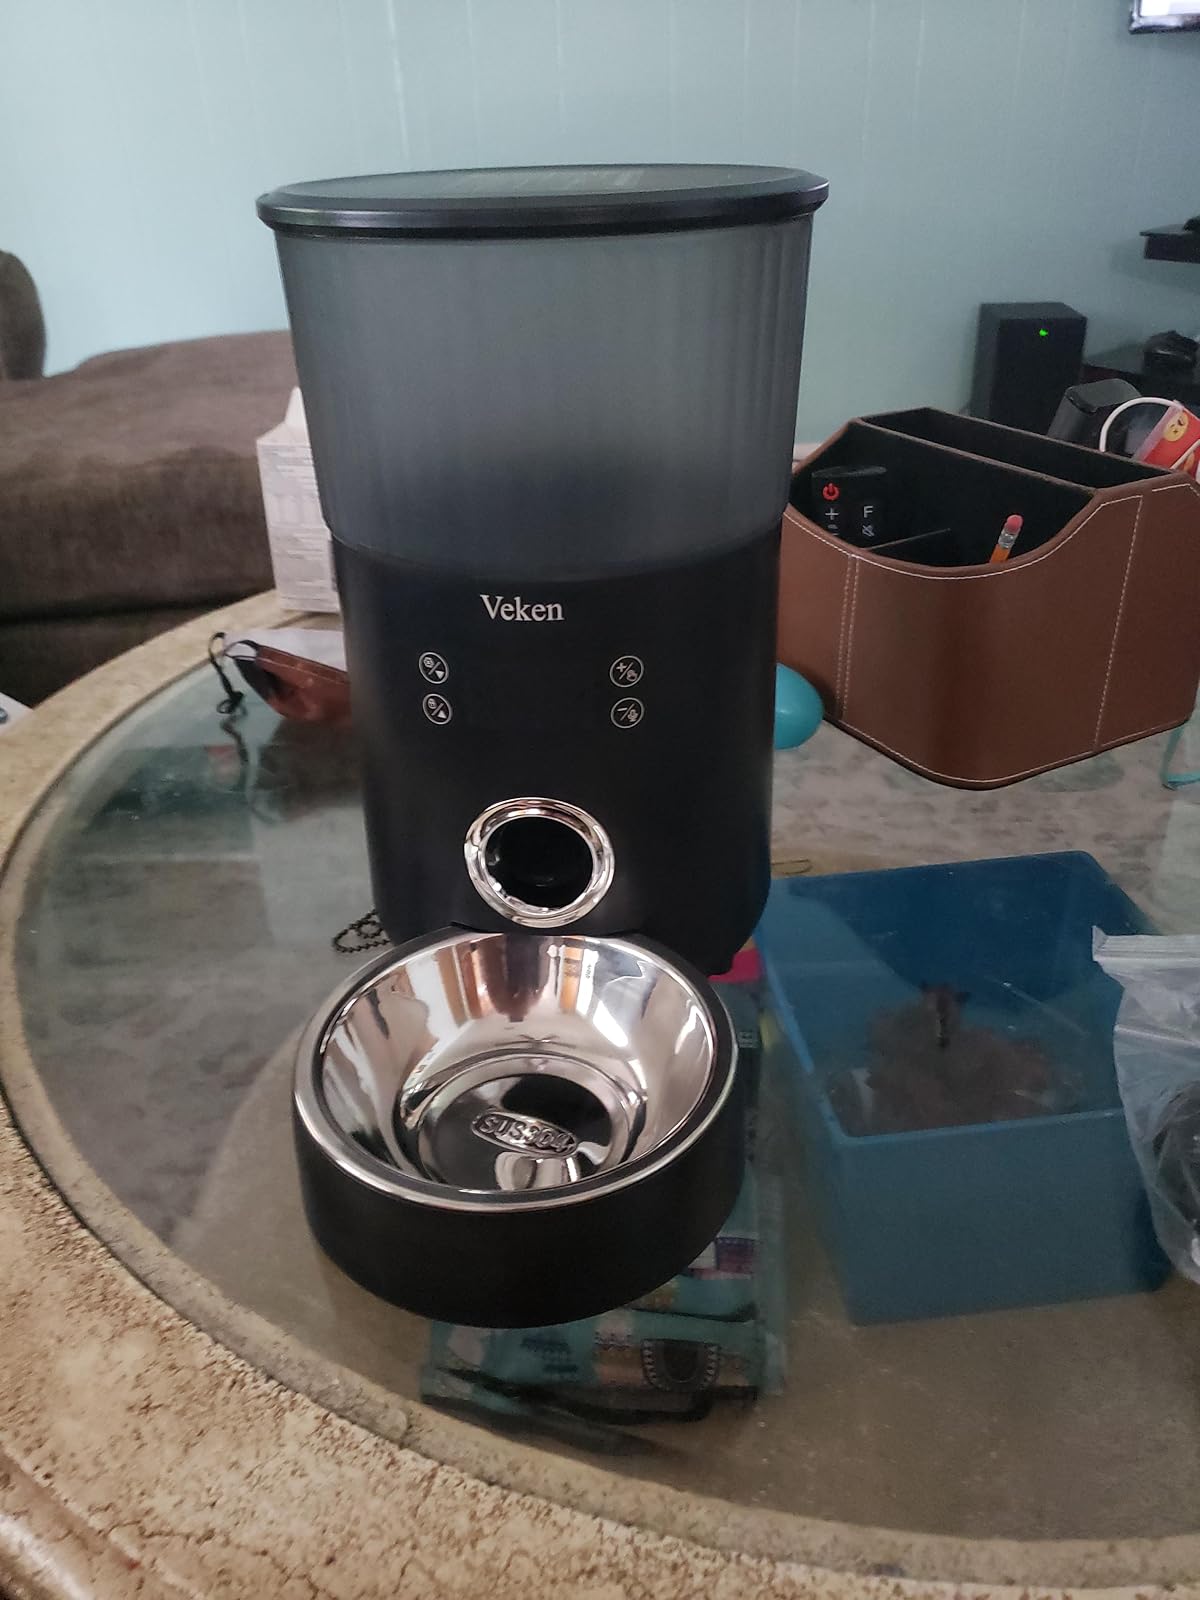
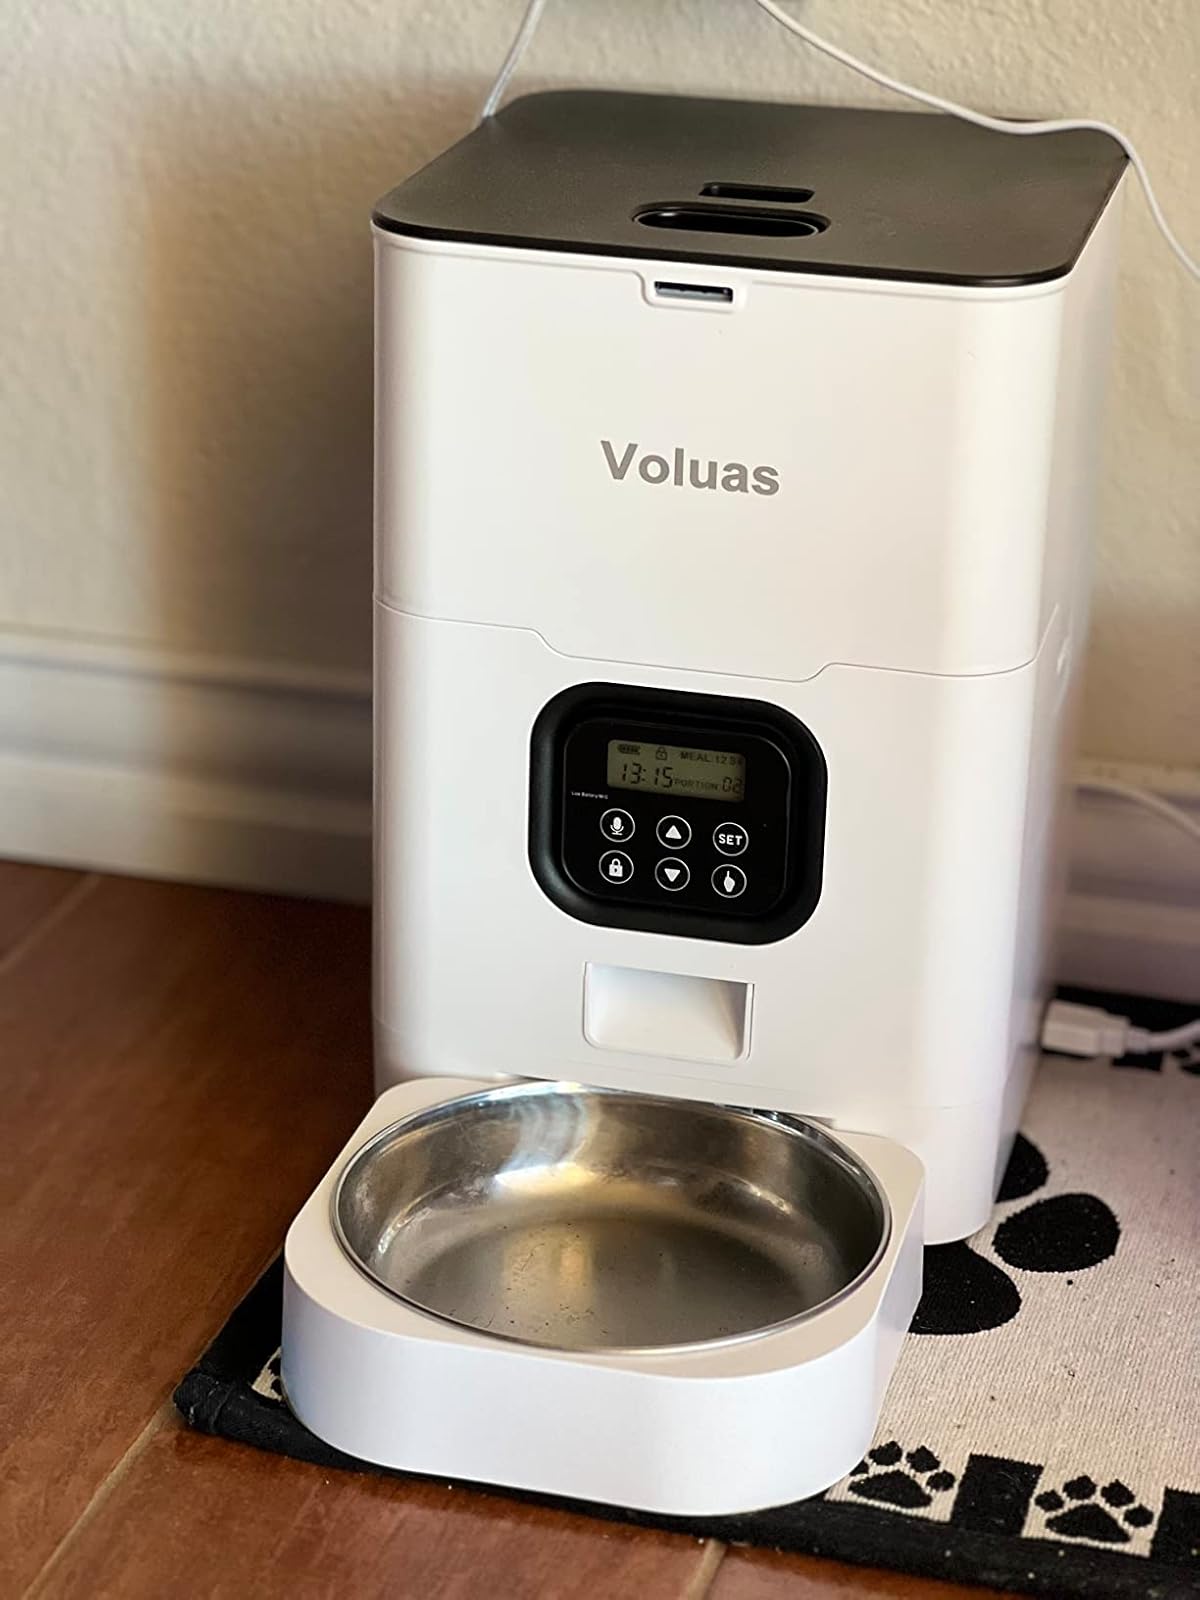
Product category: items_feeder
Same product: no